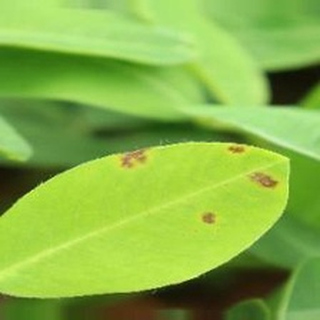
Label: groundnut_early_leaf_spot